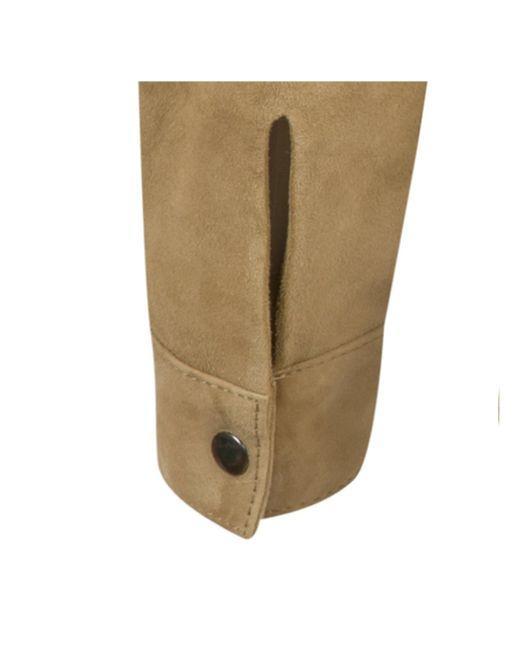
damen Camel Tan Lederjacke, geknöpfte Manschetten